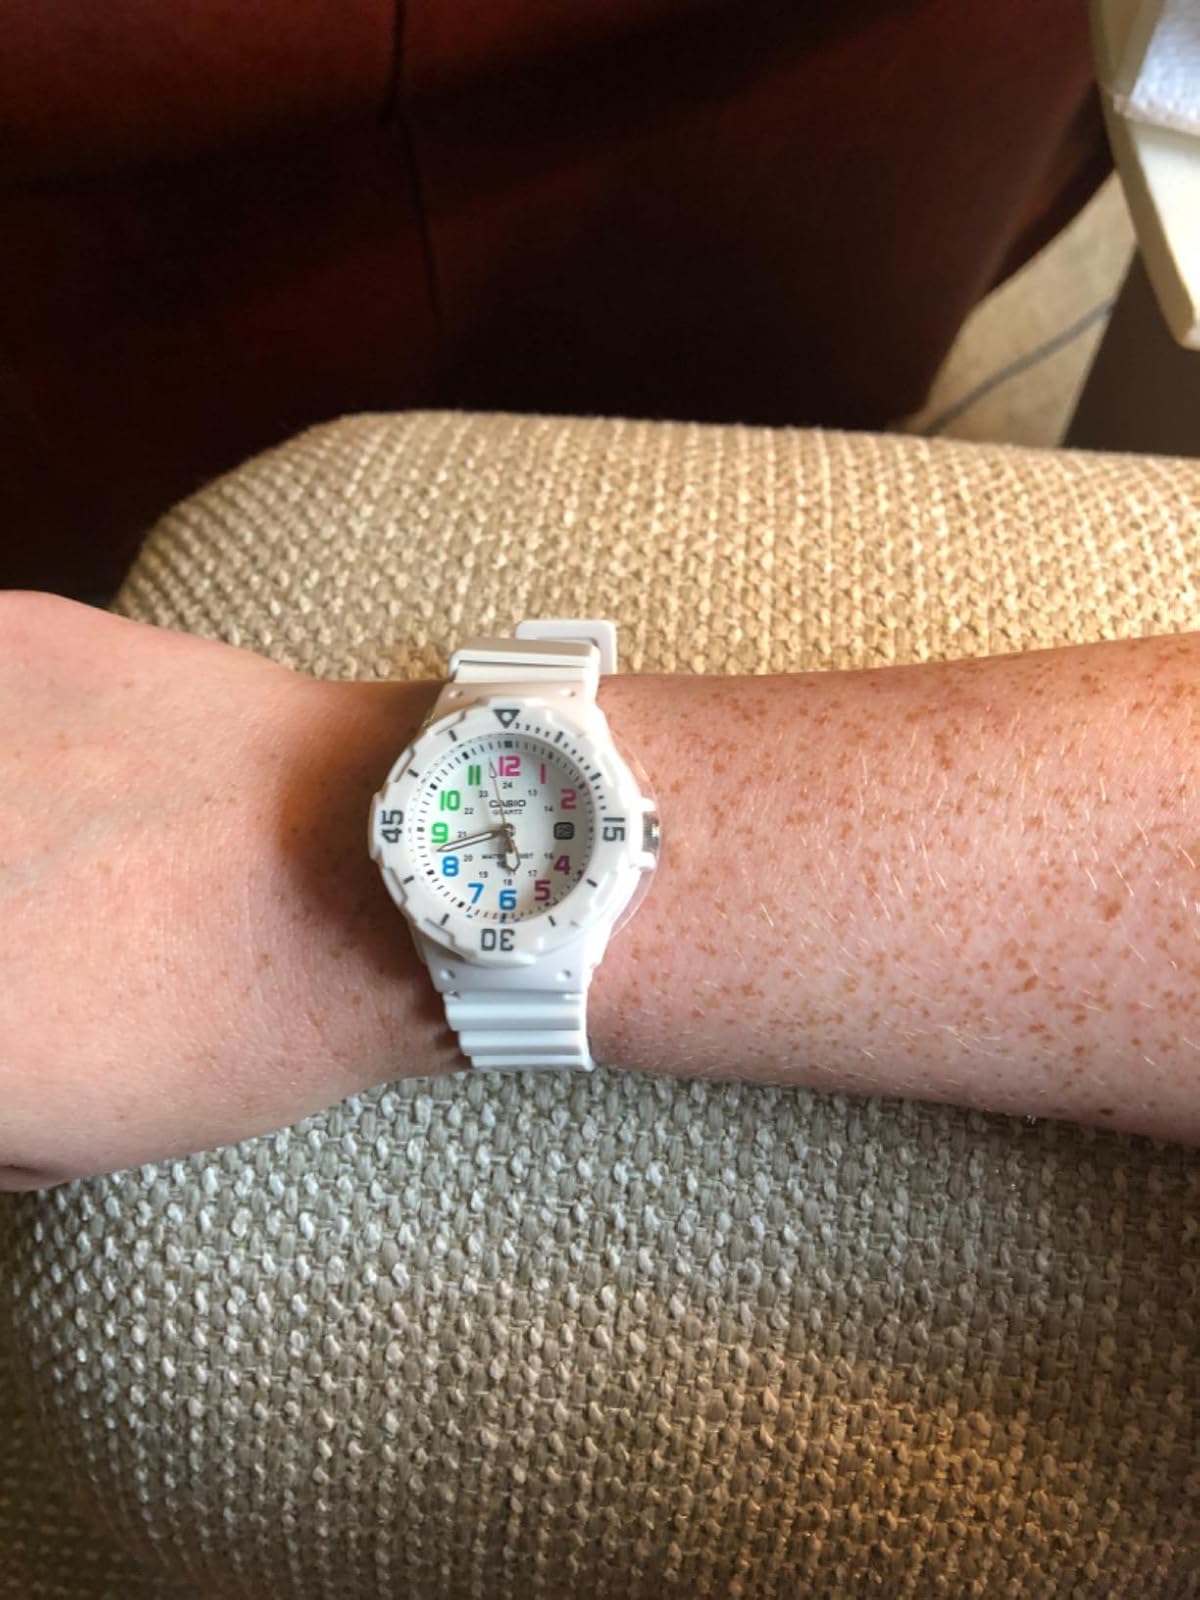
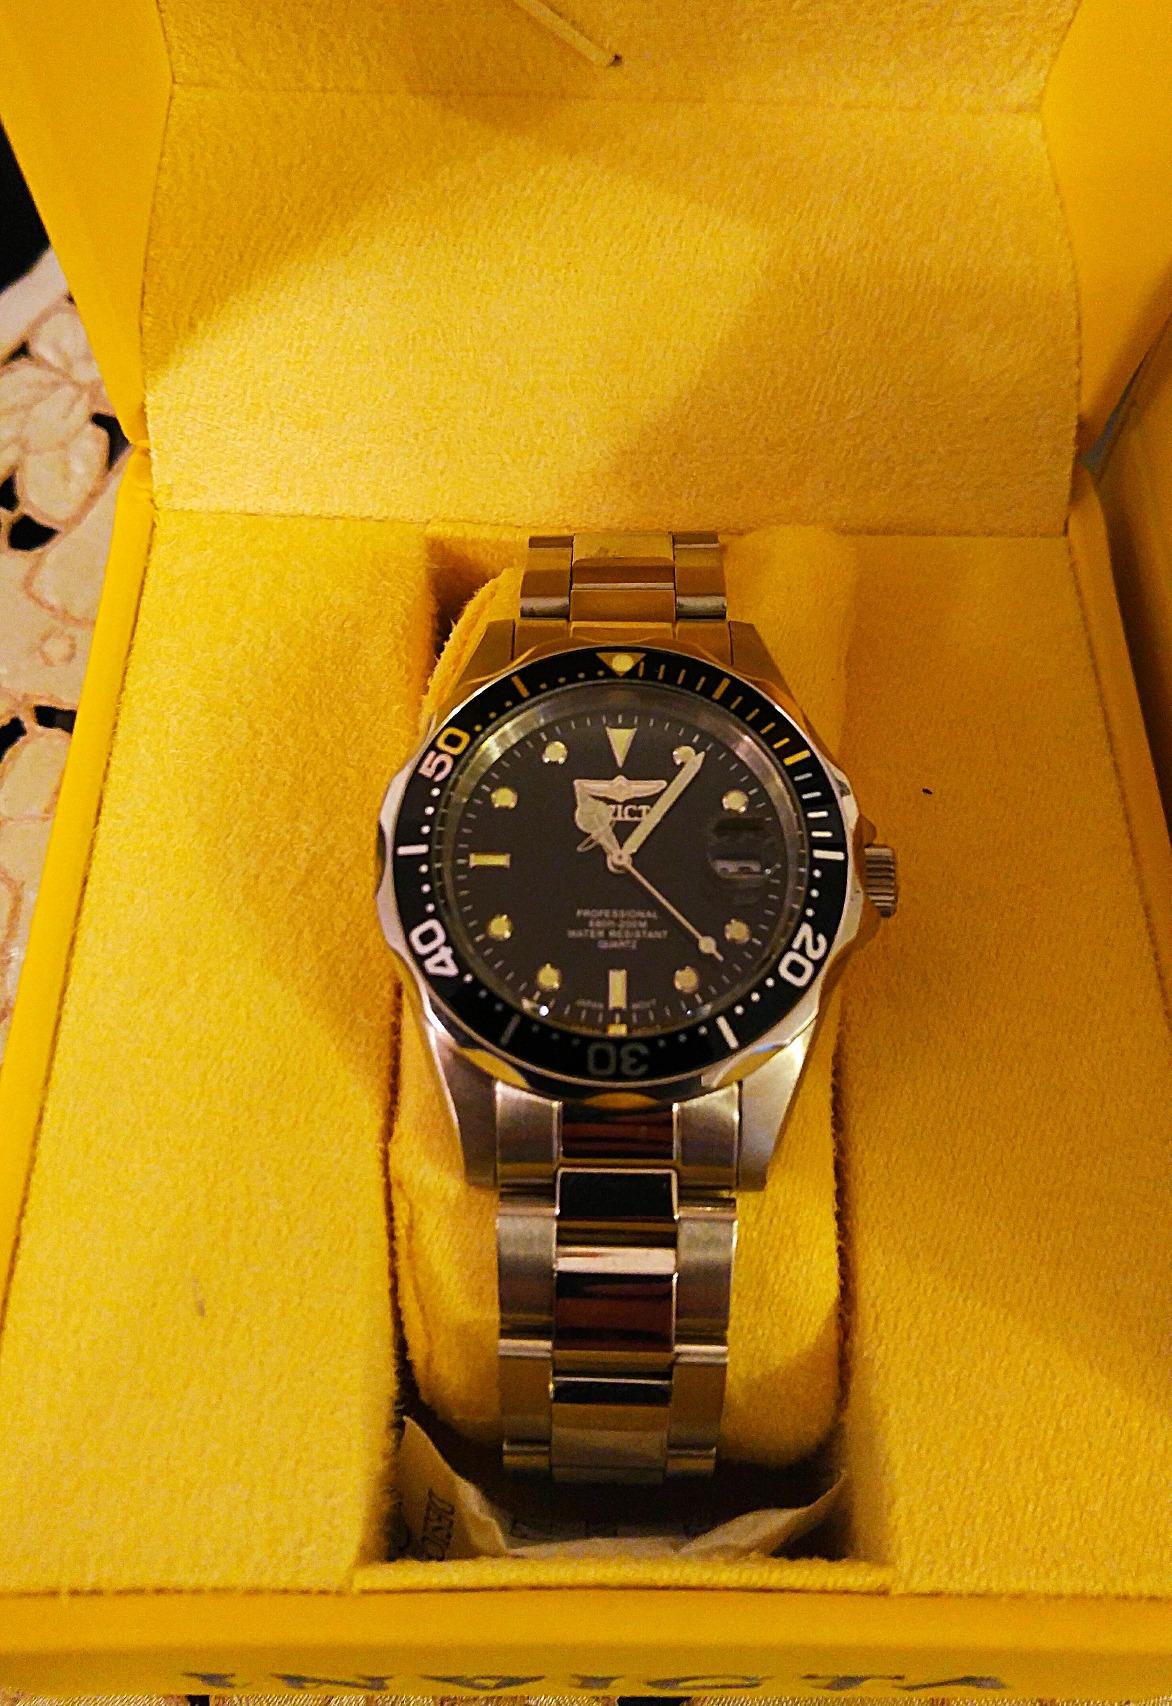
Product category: accessories_watch
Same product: no